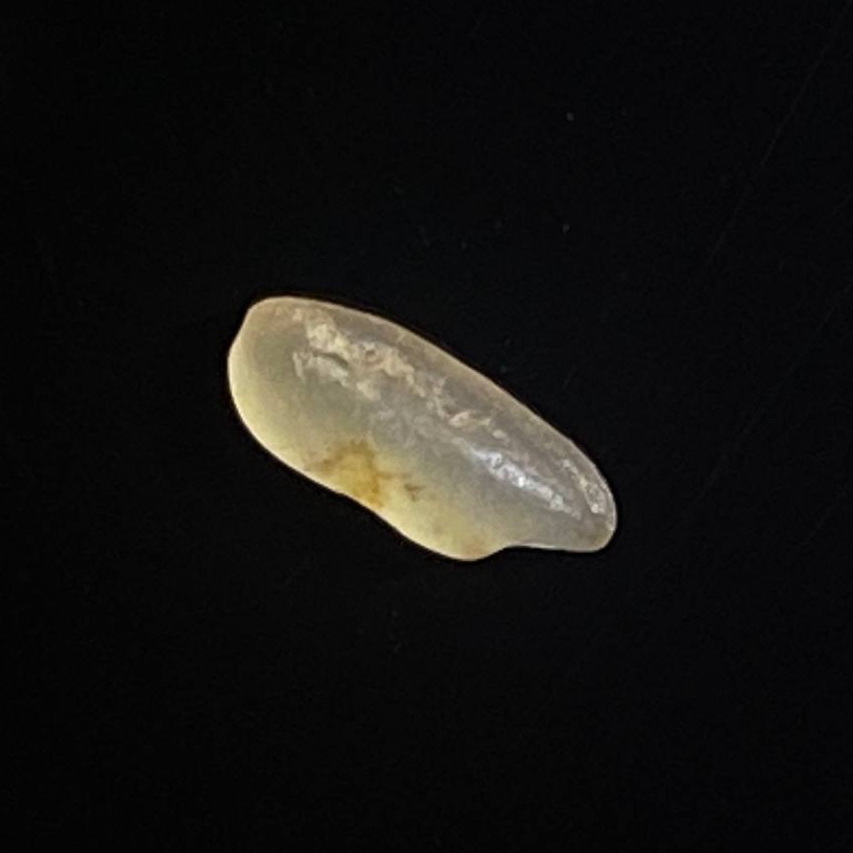
Rice variety: Shorna5